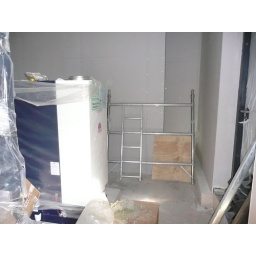
View on 2nd floor water heater. Boiler flue rise in corner.